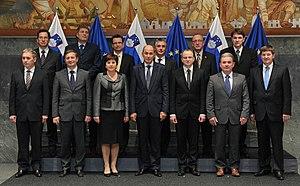
Le gouvernement Janša II est le gouvernement de la république de Slovénie entre le 10 février 2012 et le 20 mars 2013, durant la 6ᵉ législature de l'Assemblée nationale.